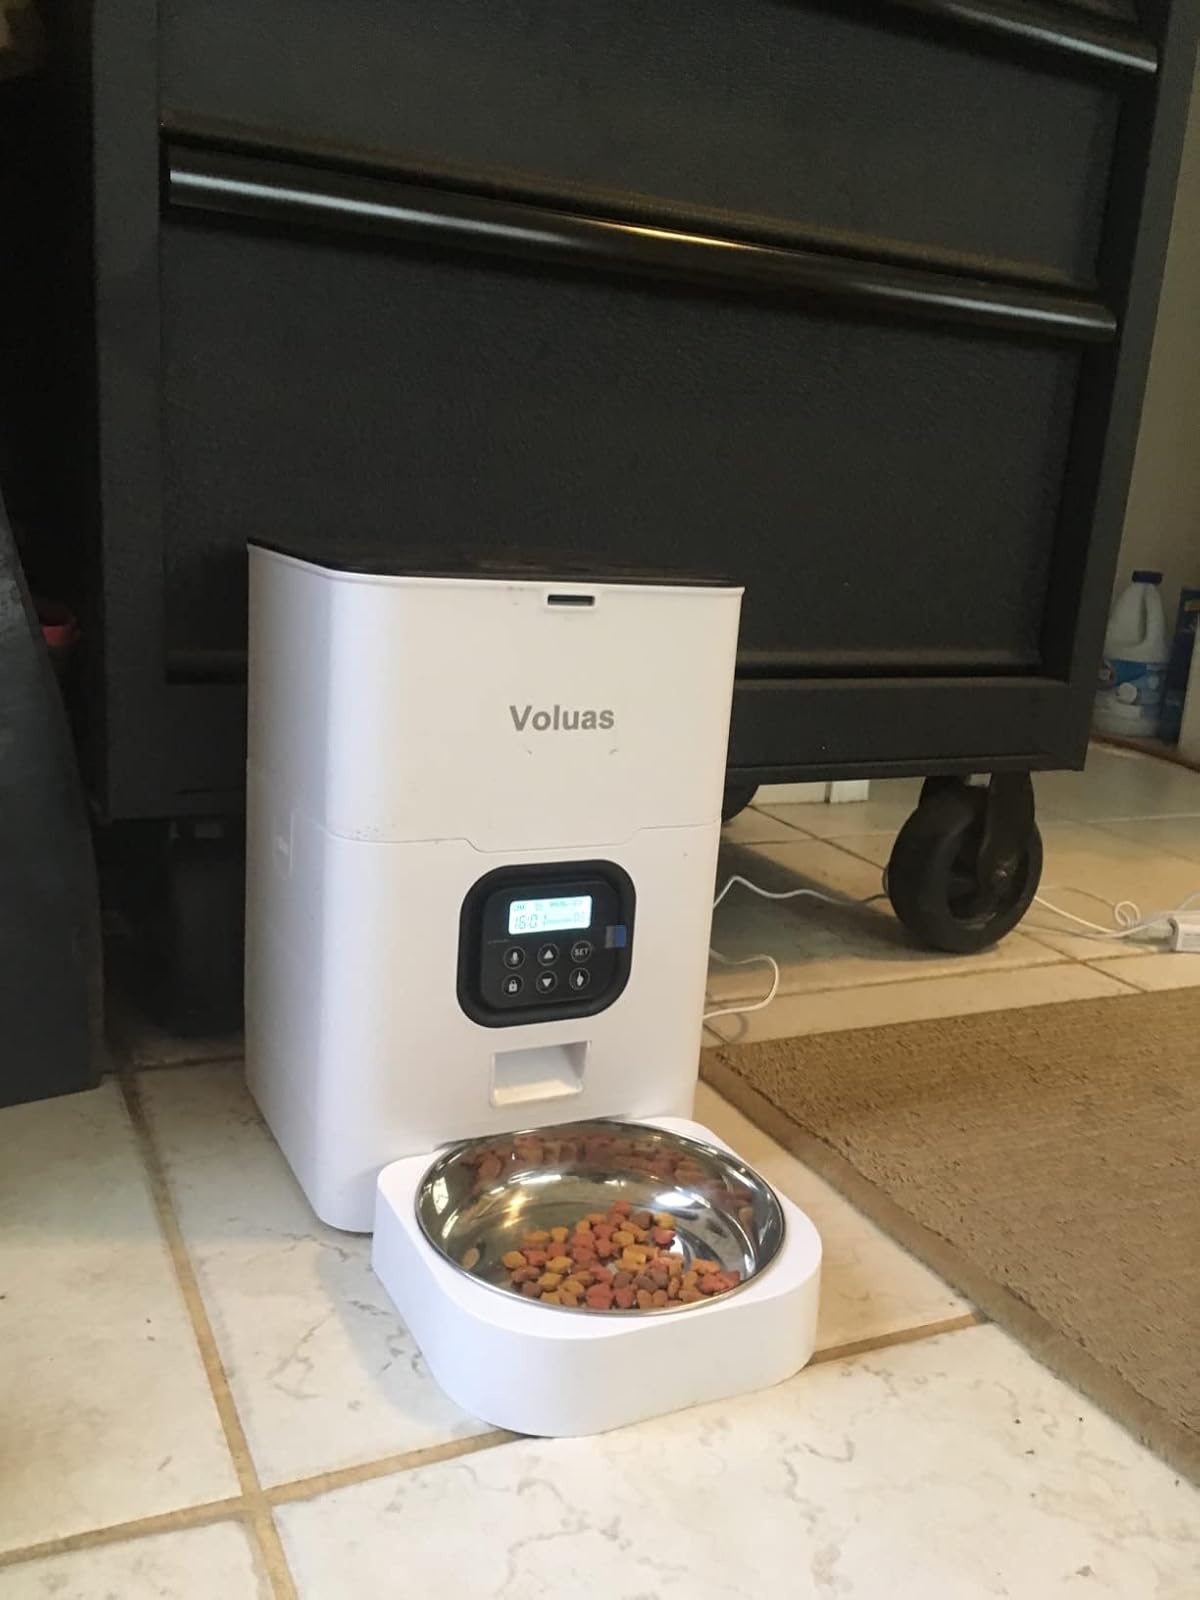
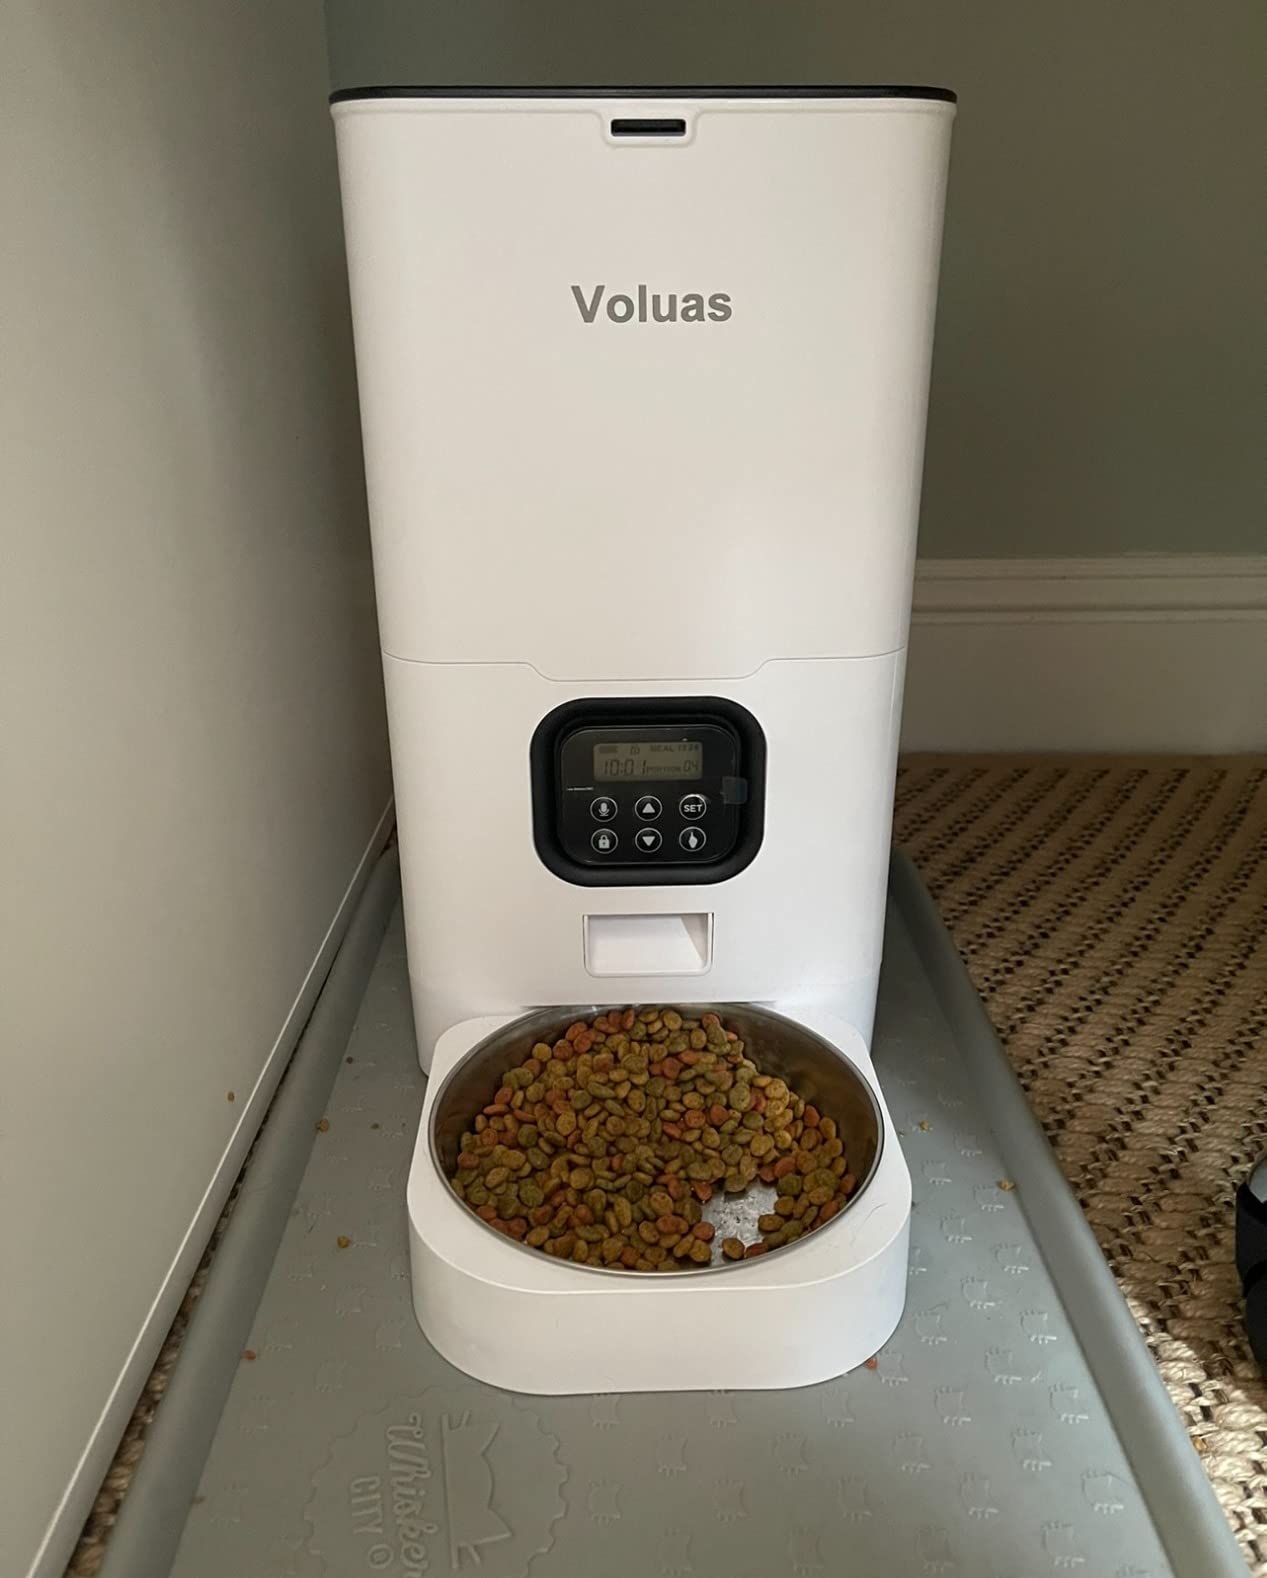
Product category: items_feeder
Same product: yes